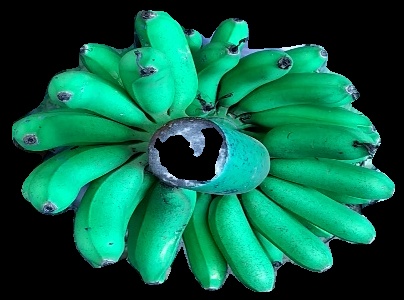
Variety: rasbale
Grade: grade1